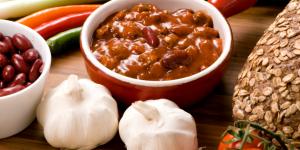
frijoles con pata de cerdo